Angus & Julia Stone

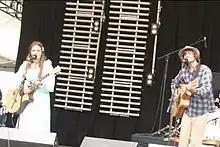
Performing at Falls Festival, Marion Bay, Tasmania, December 2007

During their time in London, Healy helped Angus & Julia Stone with material which later become a part of their debut album, "A Book Like This". With a producer to guide them, the siblings sat on Healy's lounge-room floor, continuing to record songs, using vintage guitars and microphones. The rest of the tracks were recorded in their mother's lounge room back in Newport with Pritchett. 2007 commenced with the duo playing at January's Big Day Out.